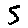
Label: 5